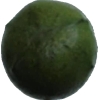
Label: green_avocado